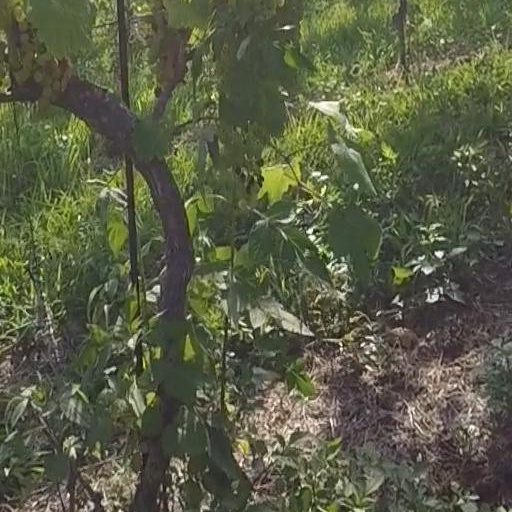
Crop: grape